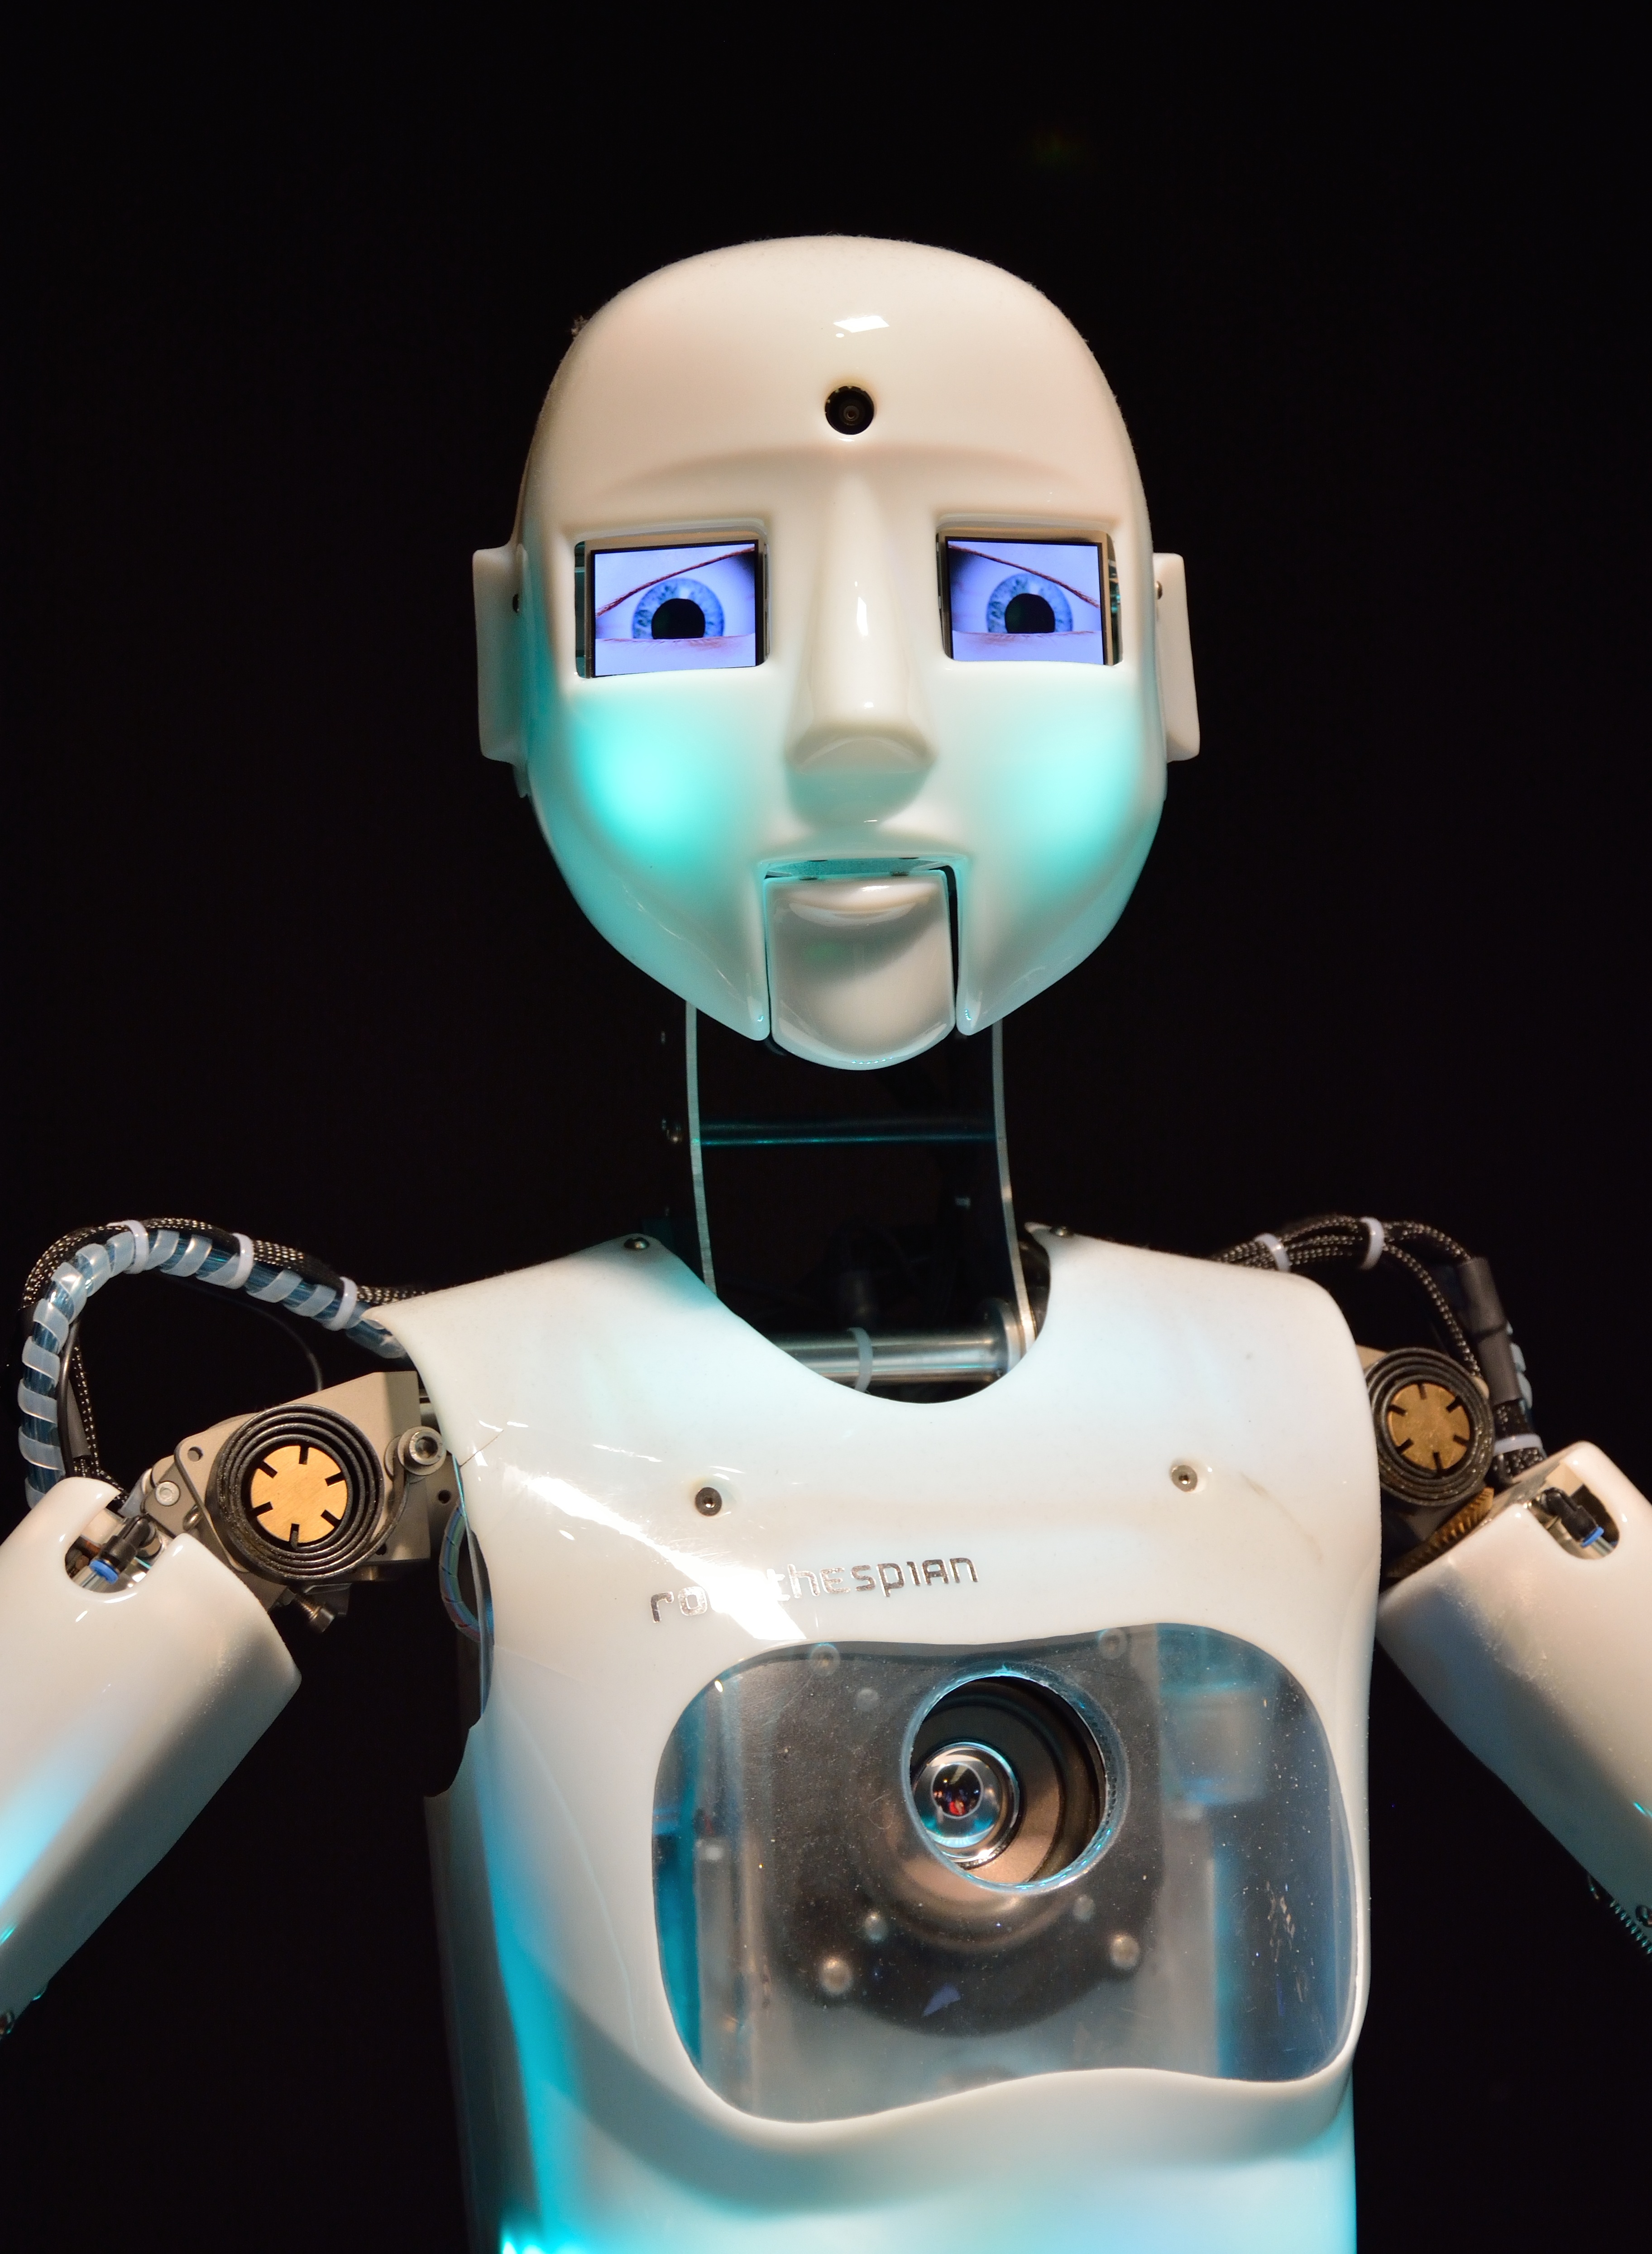
technology, machine, blue, toy, nasa, futuristic, research, robot, android, remotely controlled, space travel, aerospace industry, like a robot